Louis the Pious

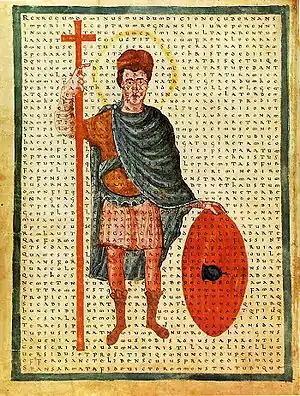
Louis the Pious, contemporary depiction from 826 as a "miles Christi" (soldier of Christ), with a poem of Rabanus Maurus overlaid. Vatican, Biblioteca Apostolica, Codex Reg. lat 124, f.4v

Louis the Pious (16 April 778 – 20 June 840), also called the Fair and the Debonaire, was King of the Franks and co-emperor with his father, Charlemagne, from 813. He was also King of Aquitaine from 781. As the only surviving son of Charlemagne and Hildegard, he became the sole ruler of the Franks after his father's death in 814, a position that he held until his death except from November 833 to March 834, when he was deposed.